Mevagissey

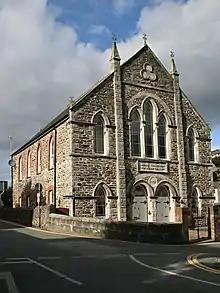
Former Mevagissey Methodist Chapel

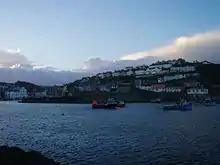
Mevagissey harbour at dusk

The first recorded mention of Mevagissey dates from 1313 (when it was known as Porthhilly), although there is evidence of settlement dating back to the Bronze Age.